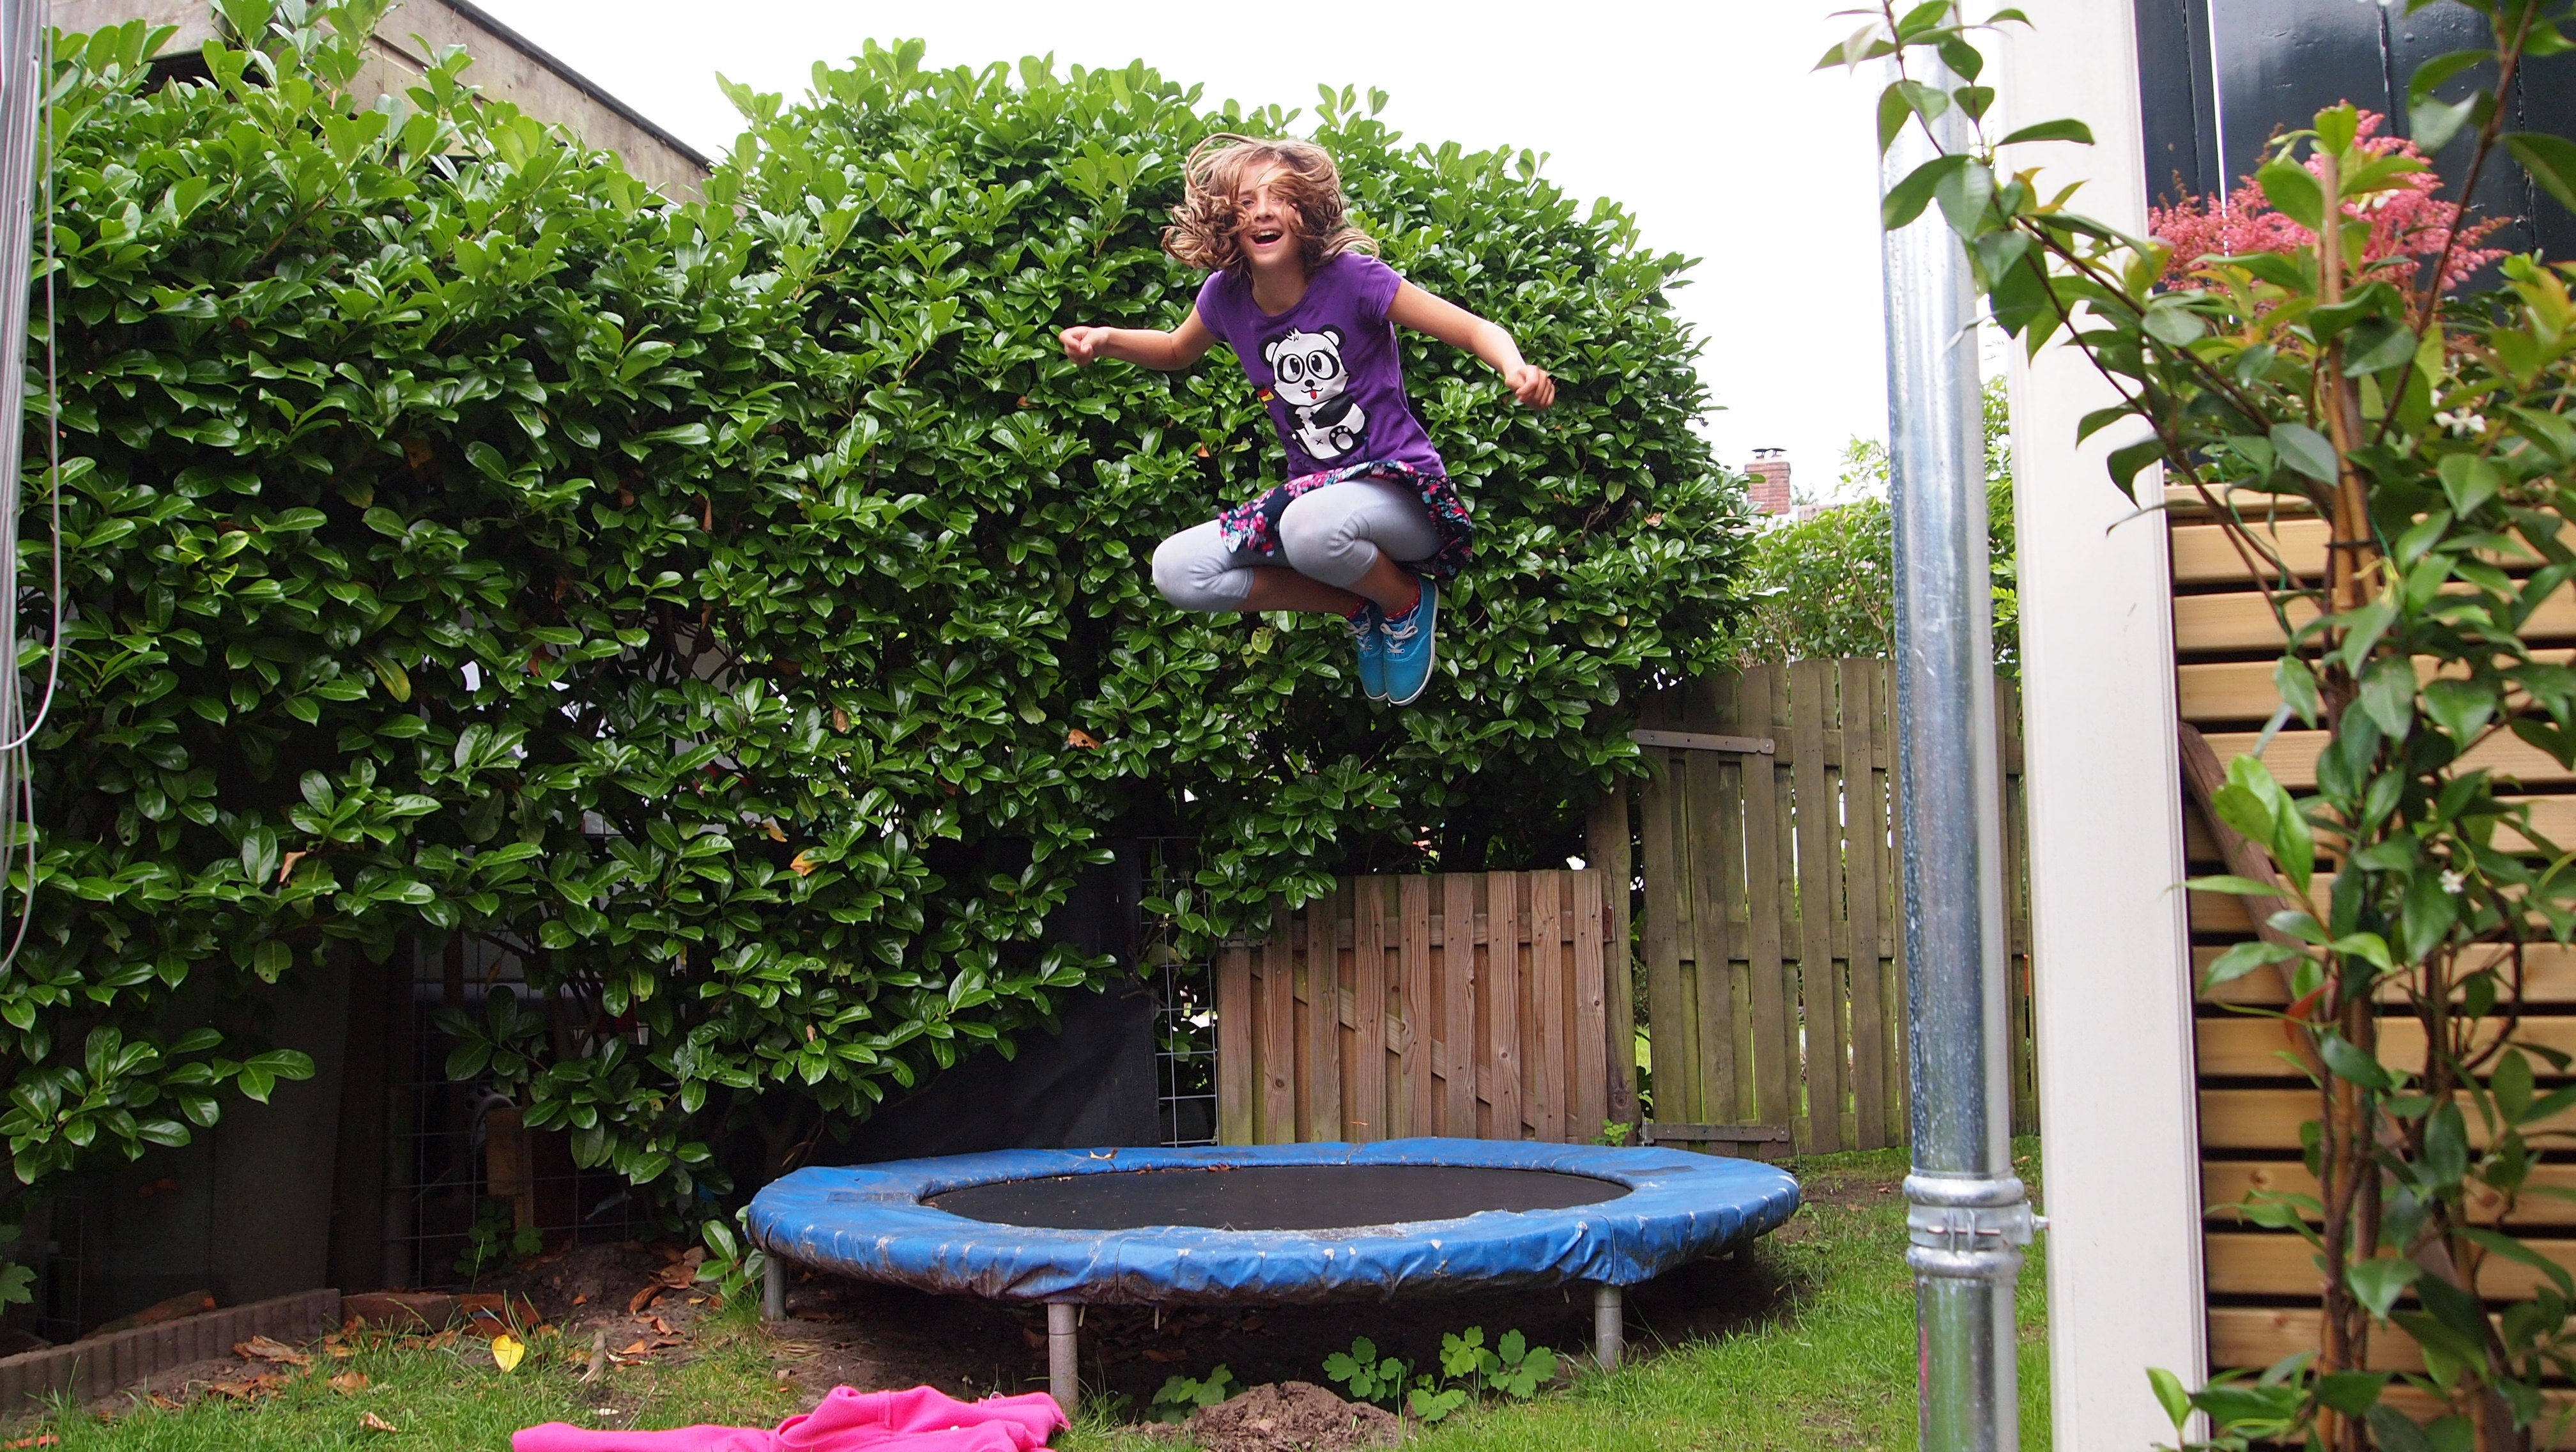
outdoor, girl, lawn, flower, jump, backyard, child, garden, fun, happy, trampoline, shrub, shrubs, up, yard, merry, gardener, outdoor structure